Western Pipe and Steel Company

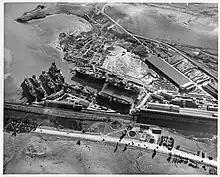
South San Francisco shipyard

In the late 1930s, the U.S. government set up the Maritime Commission, tasked with developing a scheme for replacing America's ageing merchant fleet with more modern vessels suitable for use as naval auxiliaries in the event of war. The commission introduced the Long Range Shipbuilding Program in 1937 which set a goal of producing 500 new merchant ships over a ten-year period.